WBGR-LD

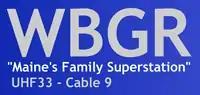
Former logo of the television station

WBGR first went on the air on August 28, 1995, as Bangor's WB affiliate. It was the first commercial UHF station in the market and the first new commercial station locally built in over 30 years. In 1998, The WB created a cable-only channel for its smaller markets (known as "WBAN" in Bangor); while WBGR initially retained its WB affiliation, it also added programming from the Pax (now Ion Television) network, which launched at that time. In 1999, WBGR phased out WB programming and added more Pax programming; by this point, it was one of five over-the-air small-market WB affiliates. The change left Bangor without a WB affiliate, as Adelphia Cable did not launch "WBAN" at the time.